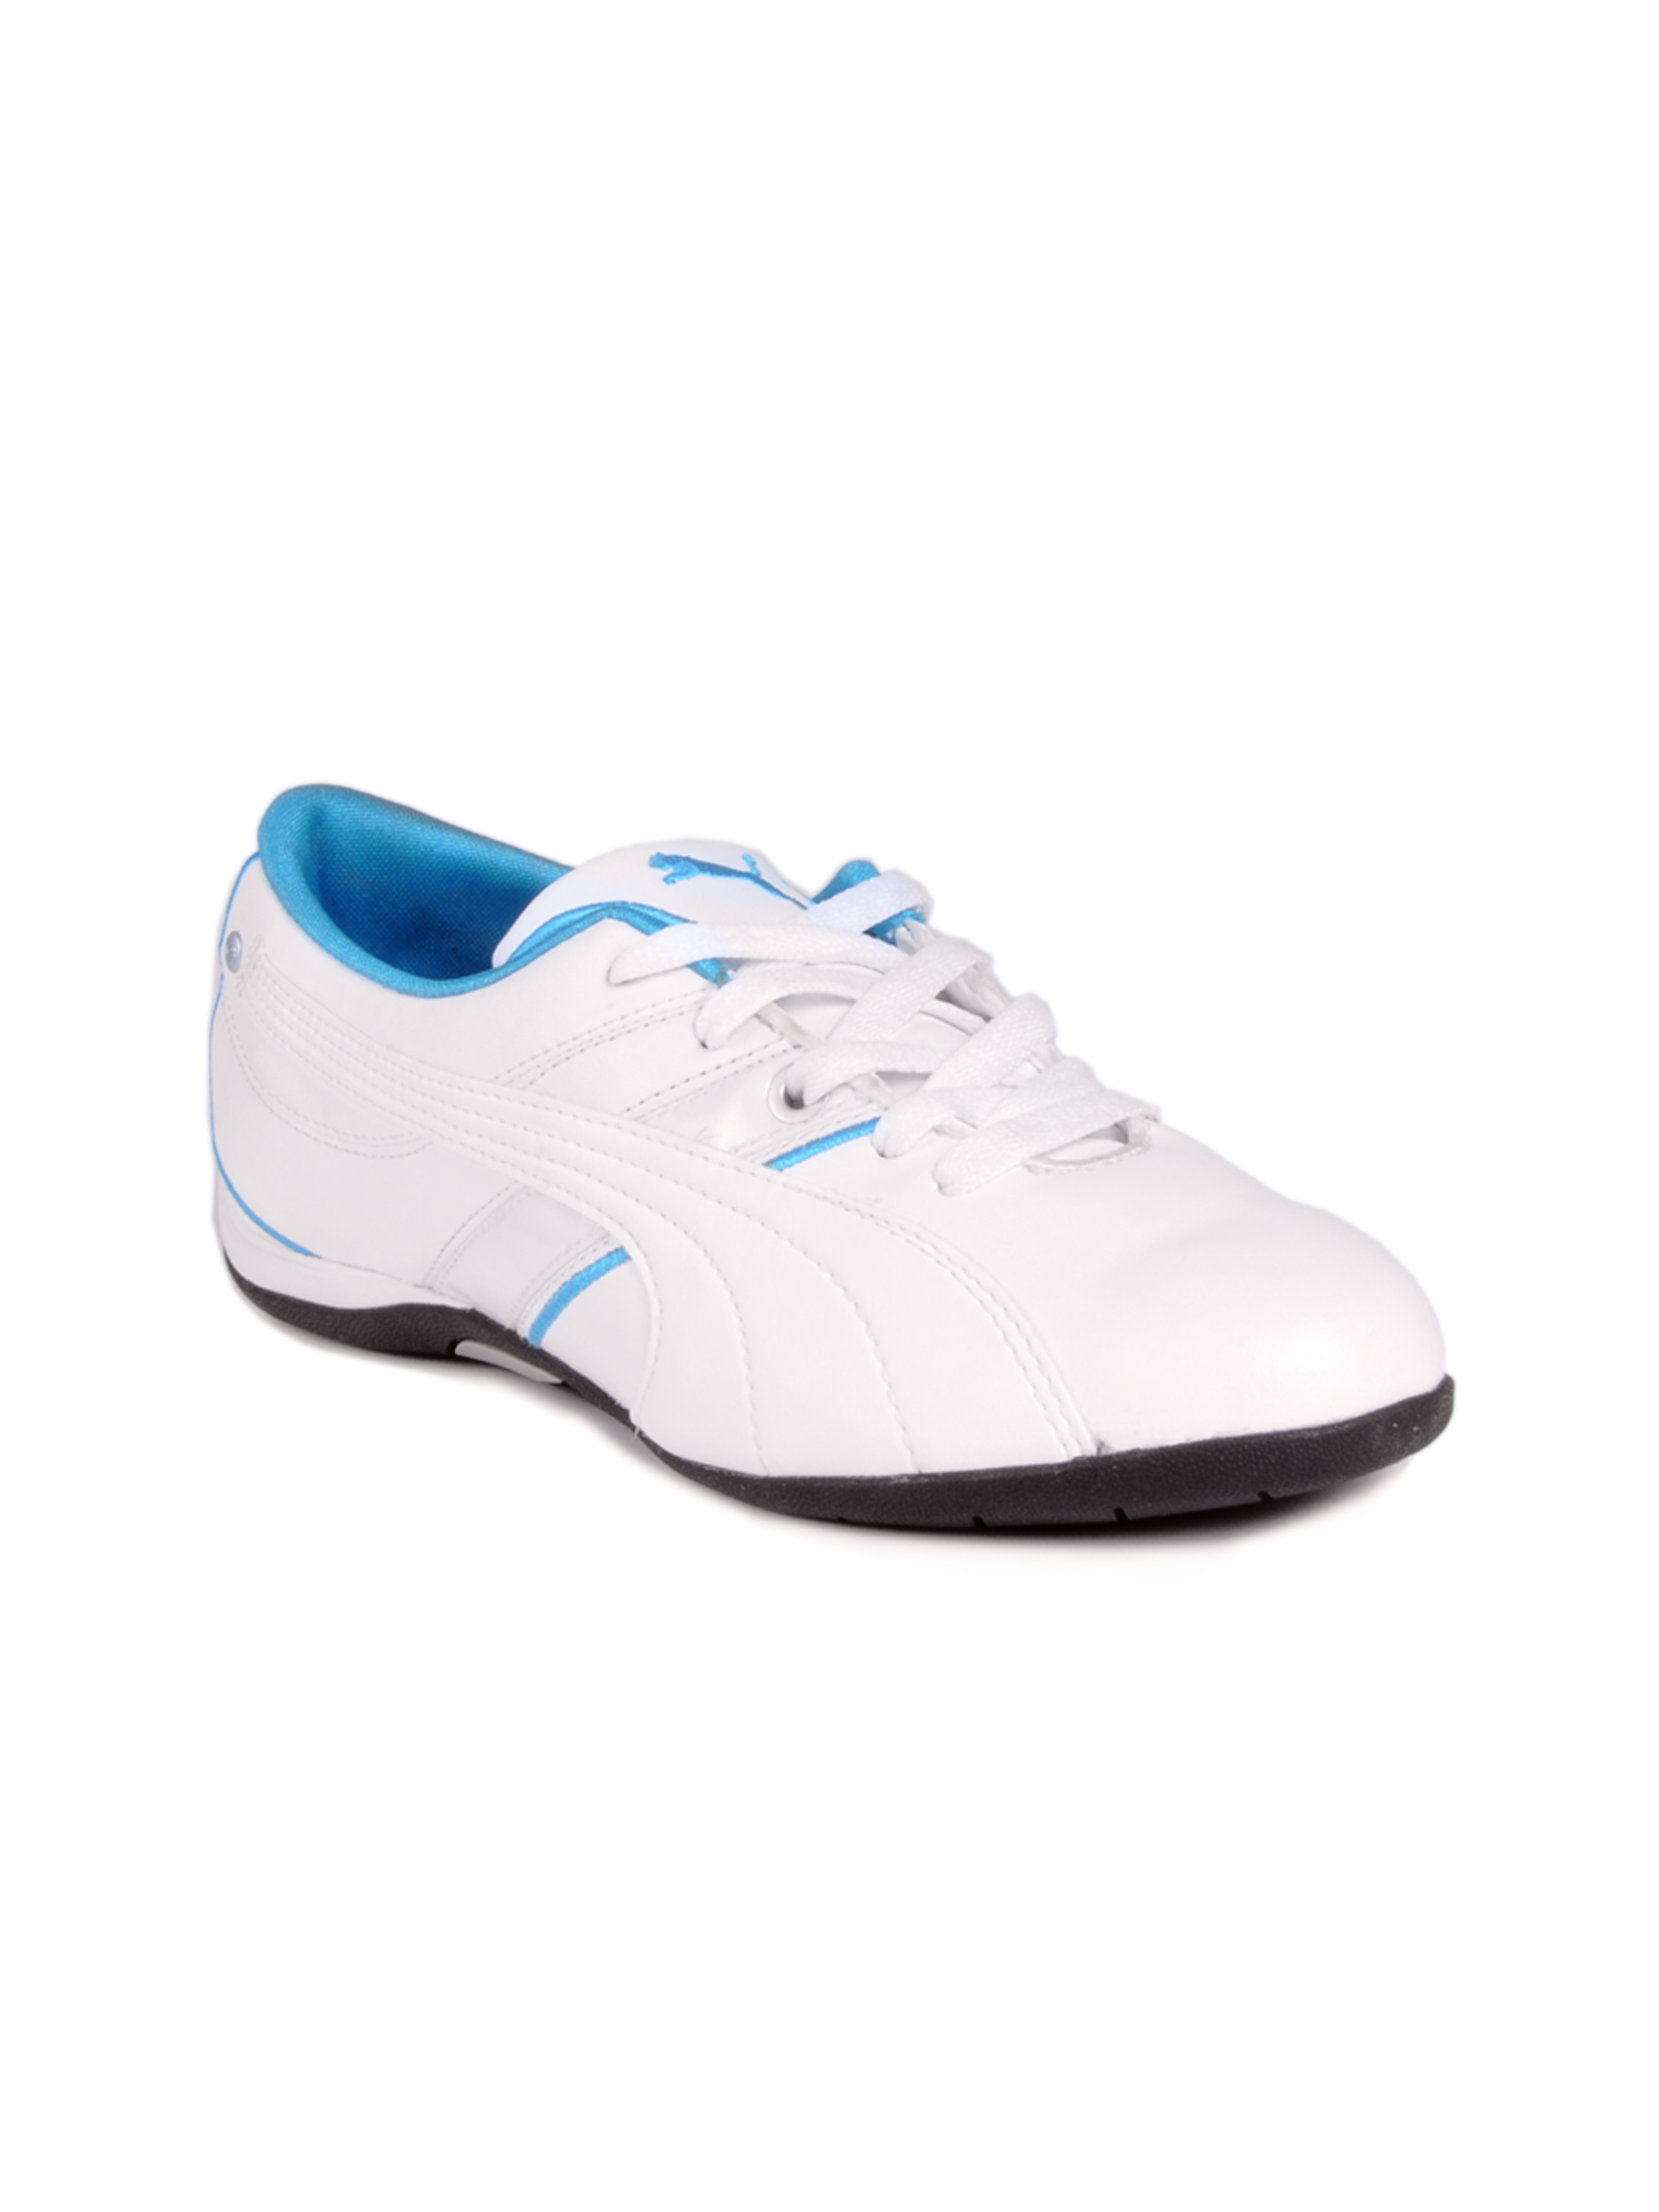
Puma Women Jet Cat White Casual Shoes
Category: Footwear / Shoes / Casual Shoes
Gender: Women
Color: White
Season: Fall 2011
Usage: Casual